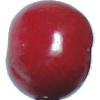
Label: Cherry 2